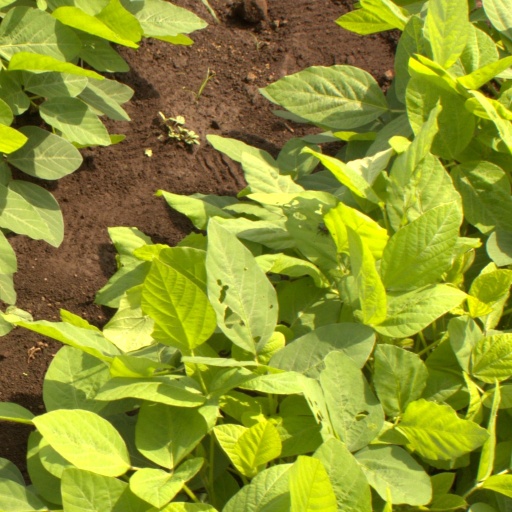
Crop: soybean